Battle of the Eureka Stockade

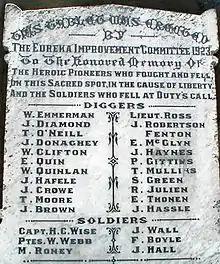
Battle of the Eureka Stockade honour roll.

Called as a witness in the high treason trials of the Eureka rebels, George Webster, the chief assistant civil commissary and magistrate, testified that upon entering the stockade, the besieging forces "immediately made towards the flag, and the police pulled down the flag". Constable John King volunteered to take the Eureka Flag into police custody while the battle was still raging. The report of Captain John Thomas dated 14 December 1854 mentioned: "the fact of the Flag belonging to the Insurgents (which had been nailed to the flagstaff) being captured by Constable King of the Force". W. Bourke, a miner who lived about 250 yards from the Eureka Stockade, recalled that: "The police negotiated the wall of the Stockade on the south-west, and I then saw a policeman climb the flag-pole. When up about 12 or 14 feet the pole broke, and he came down with a run".